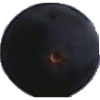
Label: Grape Blue 1